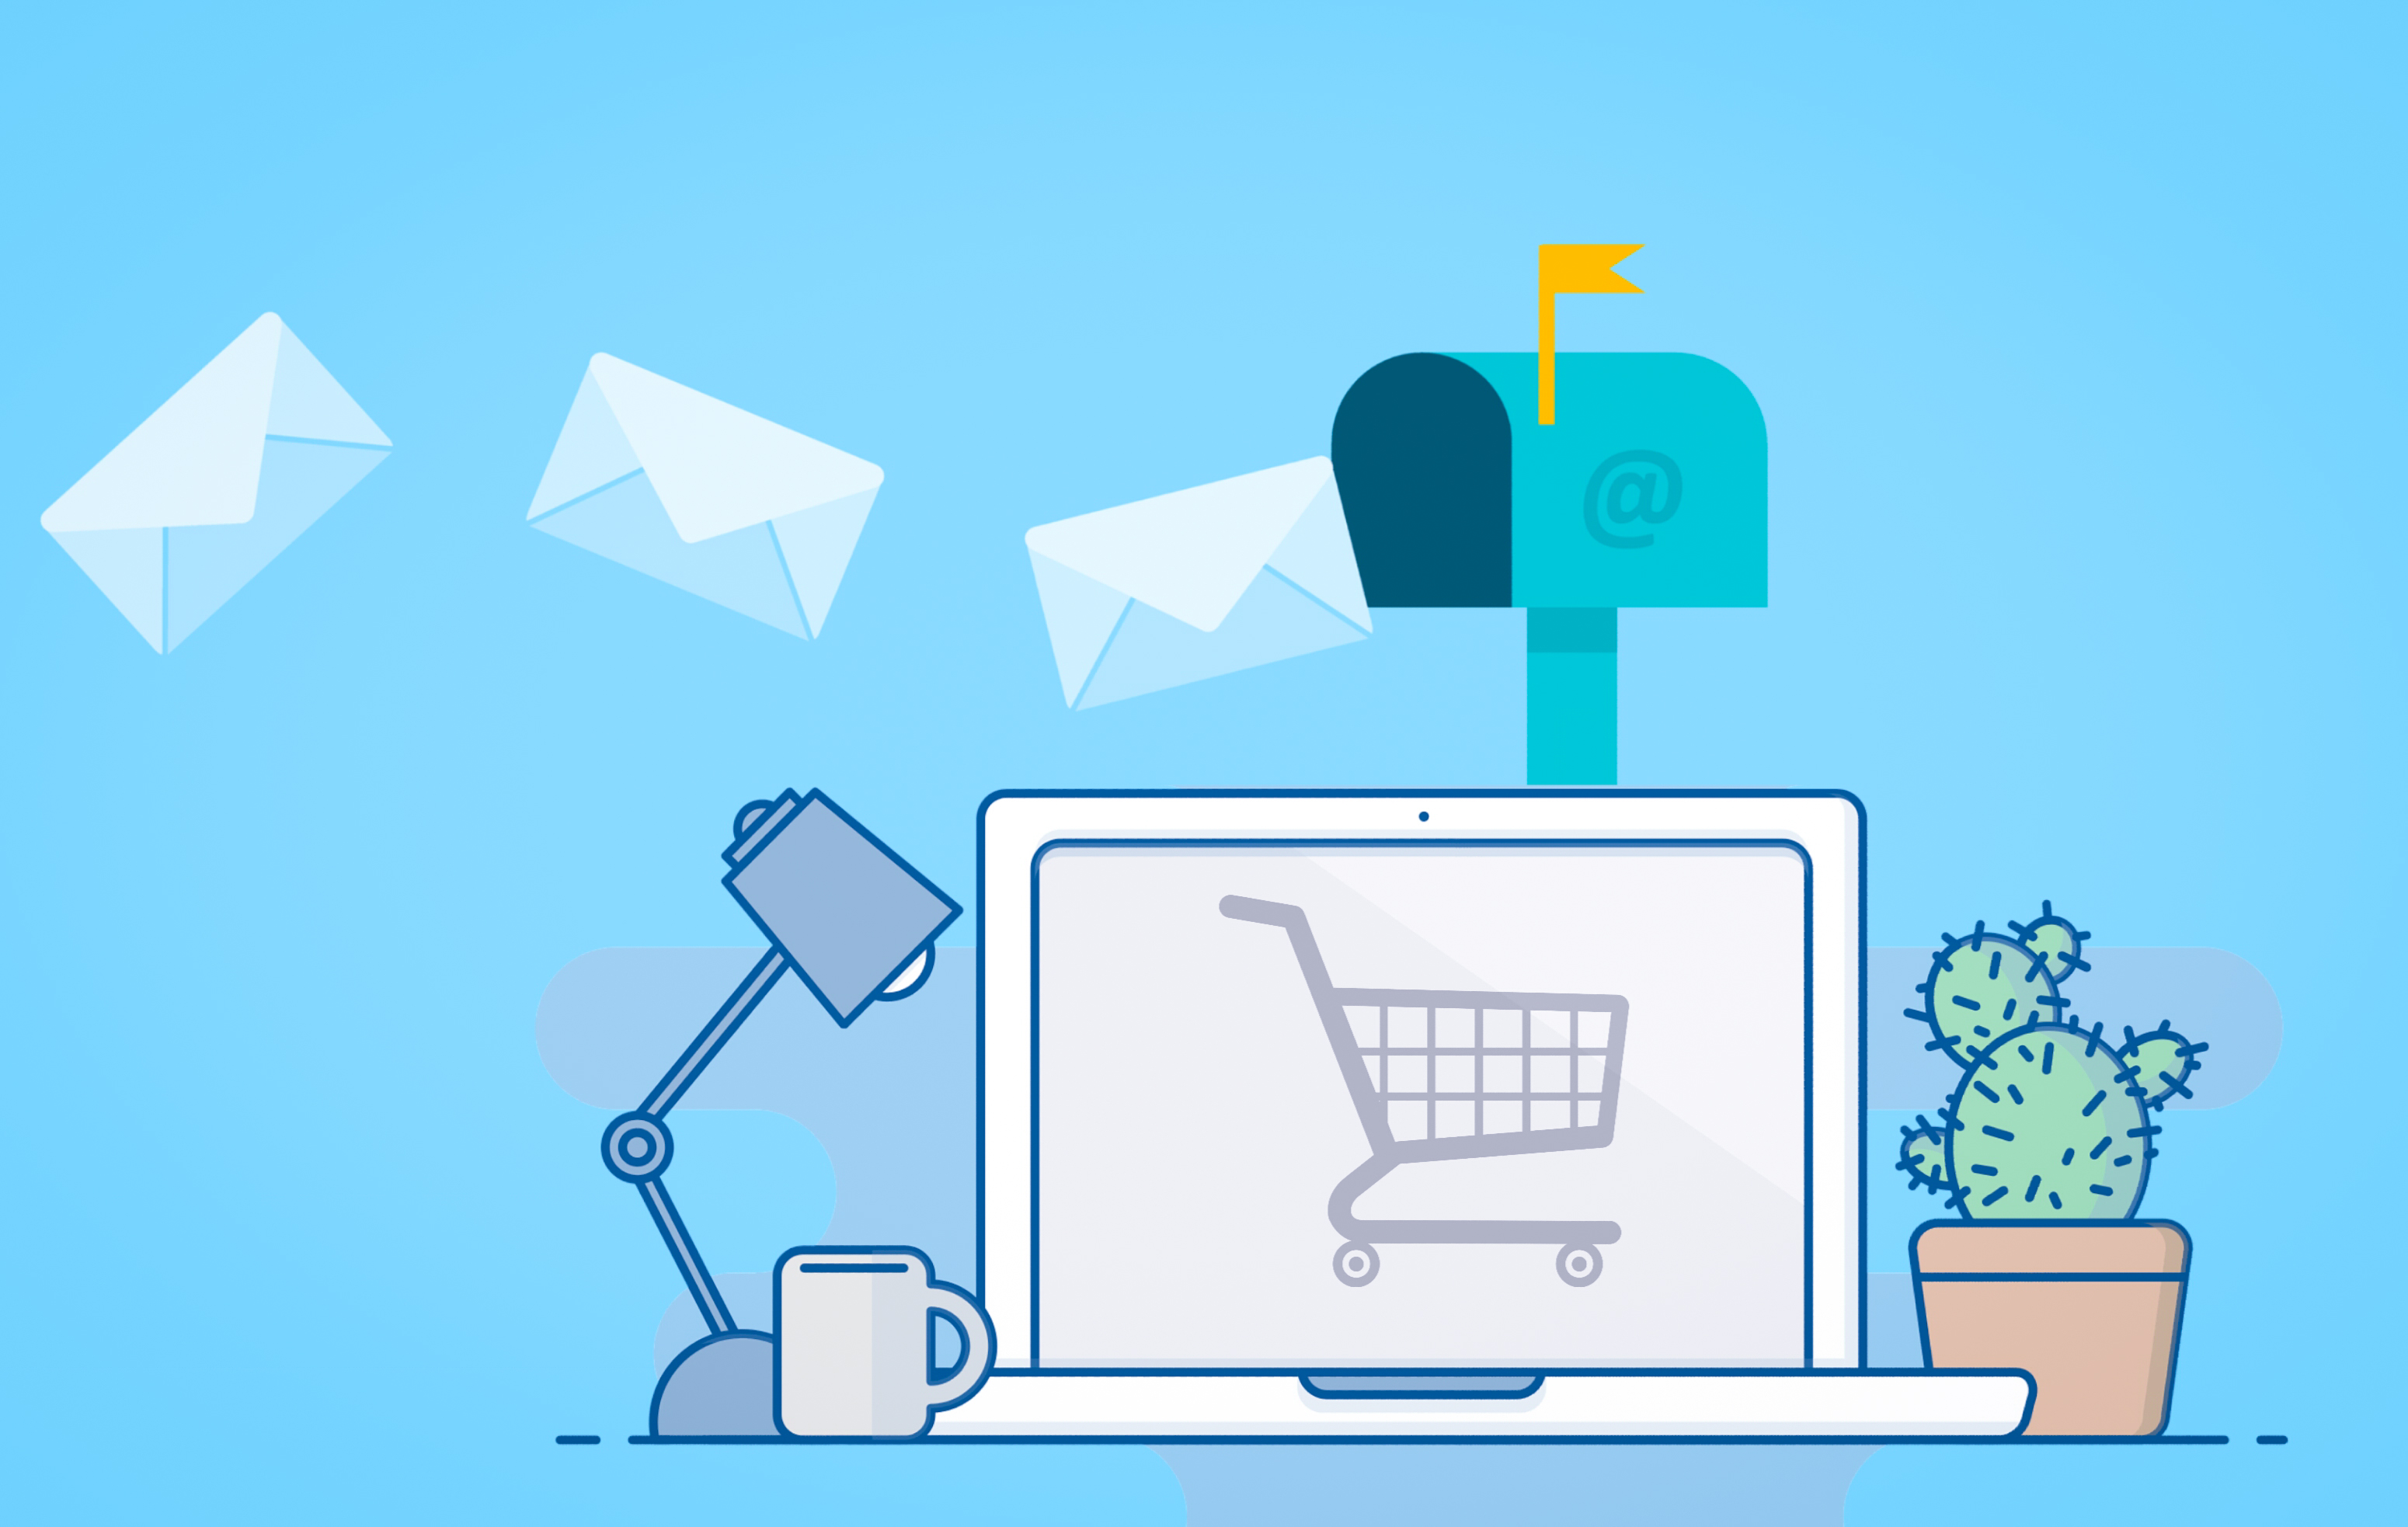
email, newsletter, marketing, online, communication, mail, information, message, envelope, concept, modern, internet, connection, advertising, notification, ecommerce, shopping, emails, yellow, spreading, inbox, diagram, design, technology, illustration, computer network, graphic design